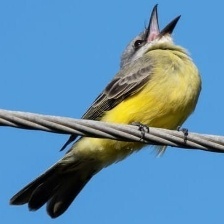
Species: TROPICAL KINGBIRD
Scientific name: TYRANNUS MELANCHOLICUS